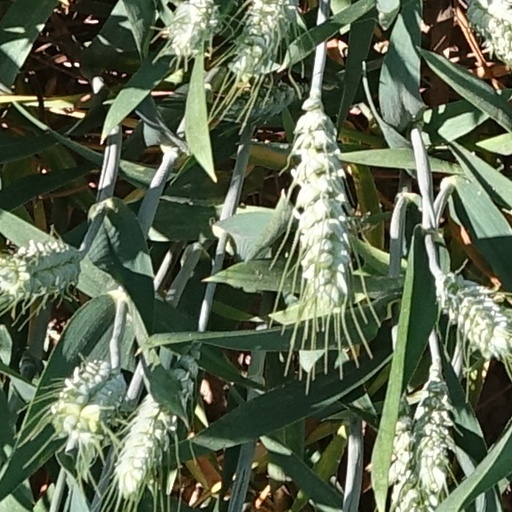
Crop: wheat